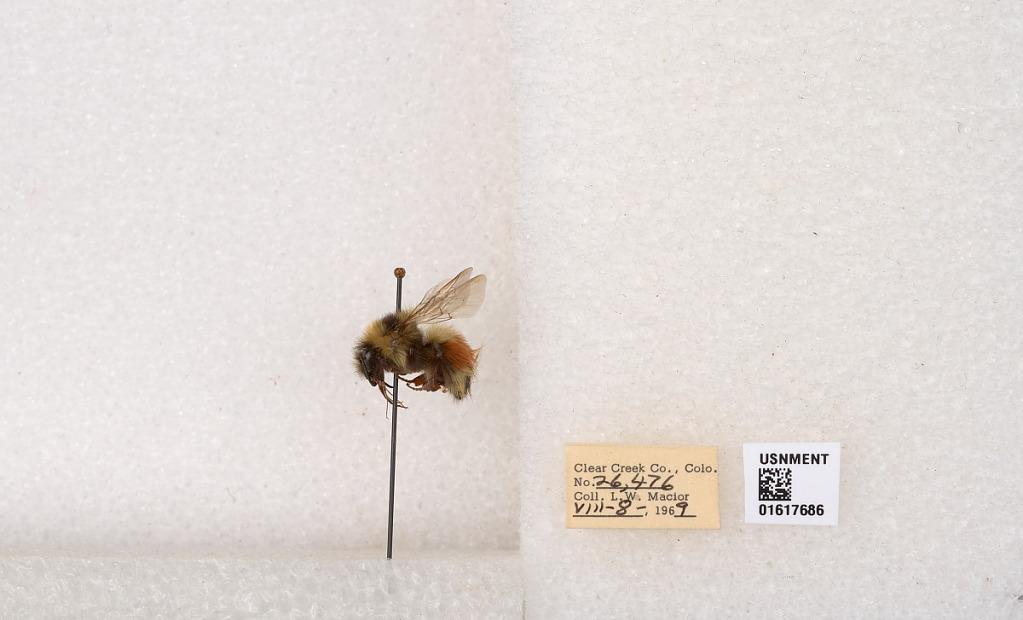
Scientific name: Bombus (Pyrobombus) sylvicola Kirby
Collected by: L. Macior
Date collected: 1969-8-8
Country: United States
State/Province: Colorado
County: Clear Creek
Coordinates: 39.7006, -105.694